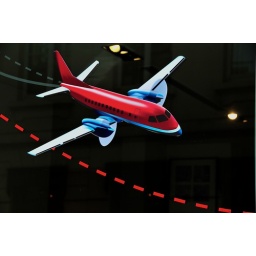
The plane in their window